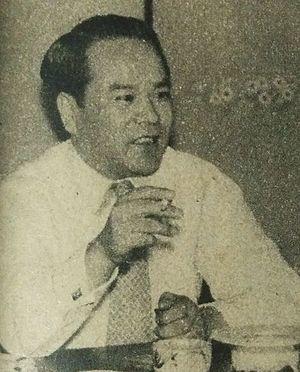
Kunio Nakagaki est un ministre de la Justice japonais. Militant pro peine de mort, il donne son accord à l'exécution de 33 personnes, dont Matsuo Fujimoto et Ri Chin'u, dont l'histoire a inspiré le film La Pendaison de Nagisa Oshima. Le 11 septembre 1962, Il ordonne l'exécution de Fujimoto qui est mis à mort trois jours plus tard. Il a également essayé d'obtenir la mort de Sadamichi Hirasawa, sans succès. Hirasawa meurt de mort naturelle le 10 mai 1987.